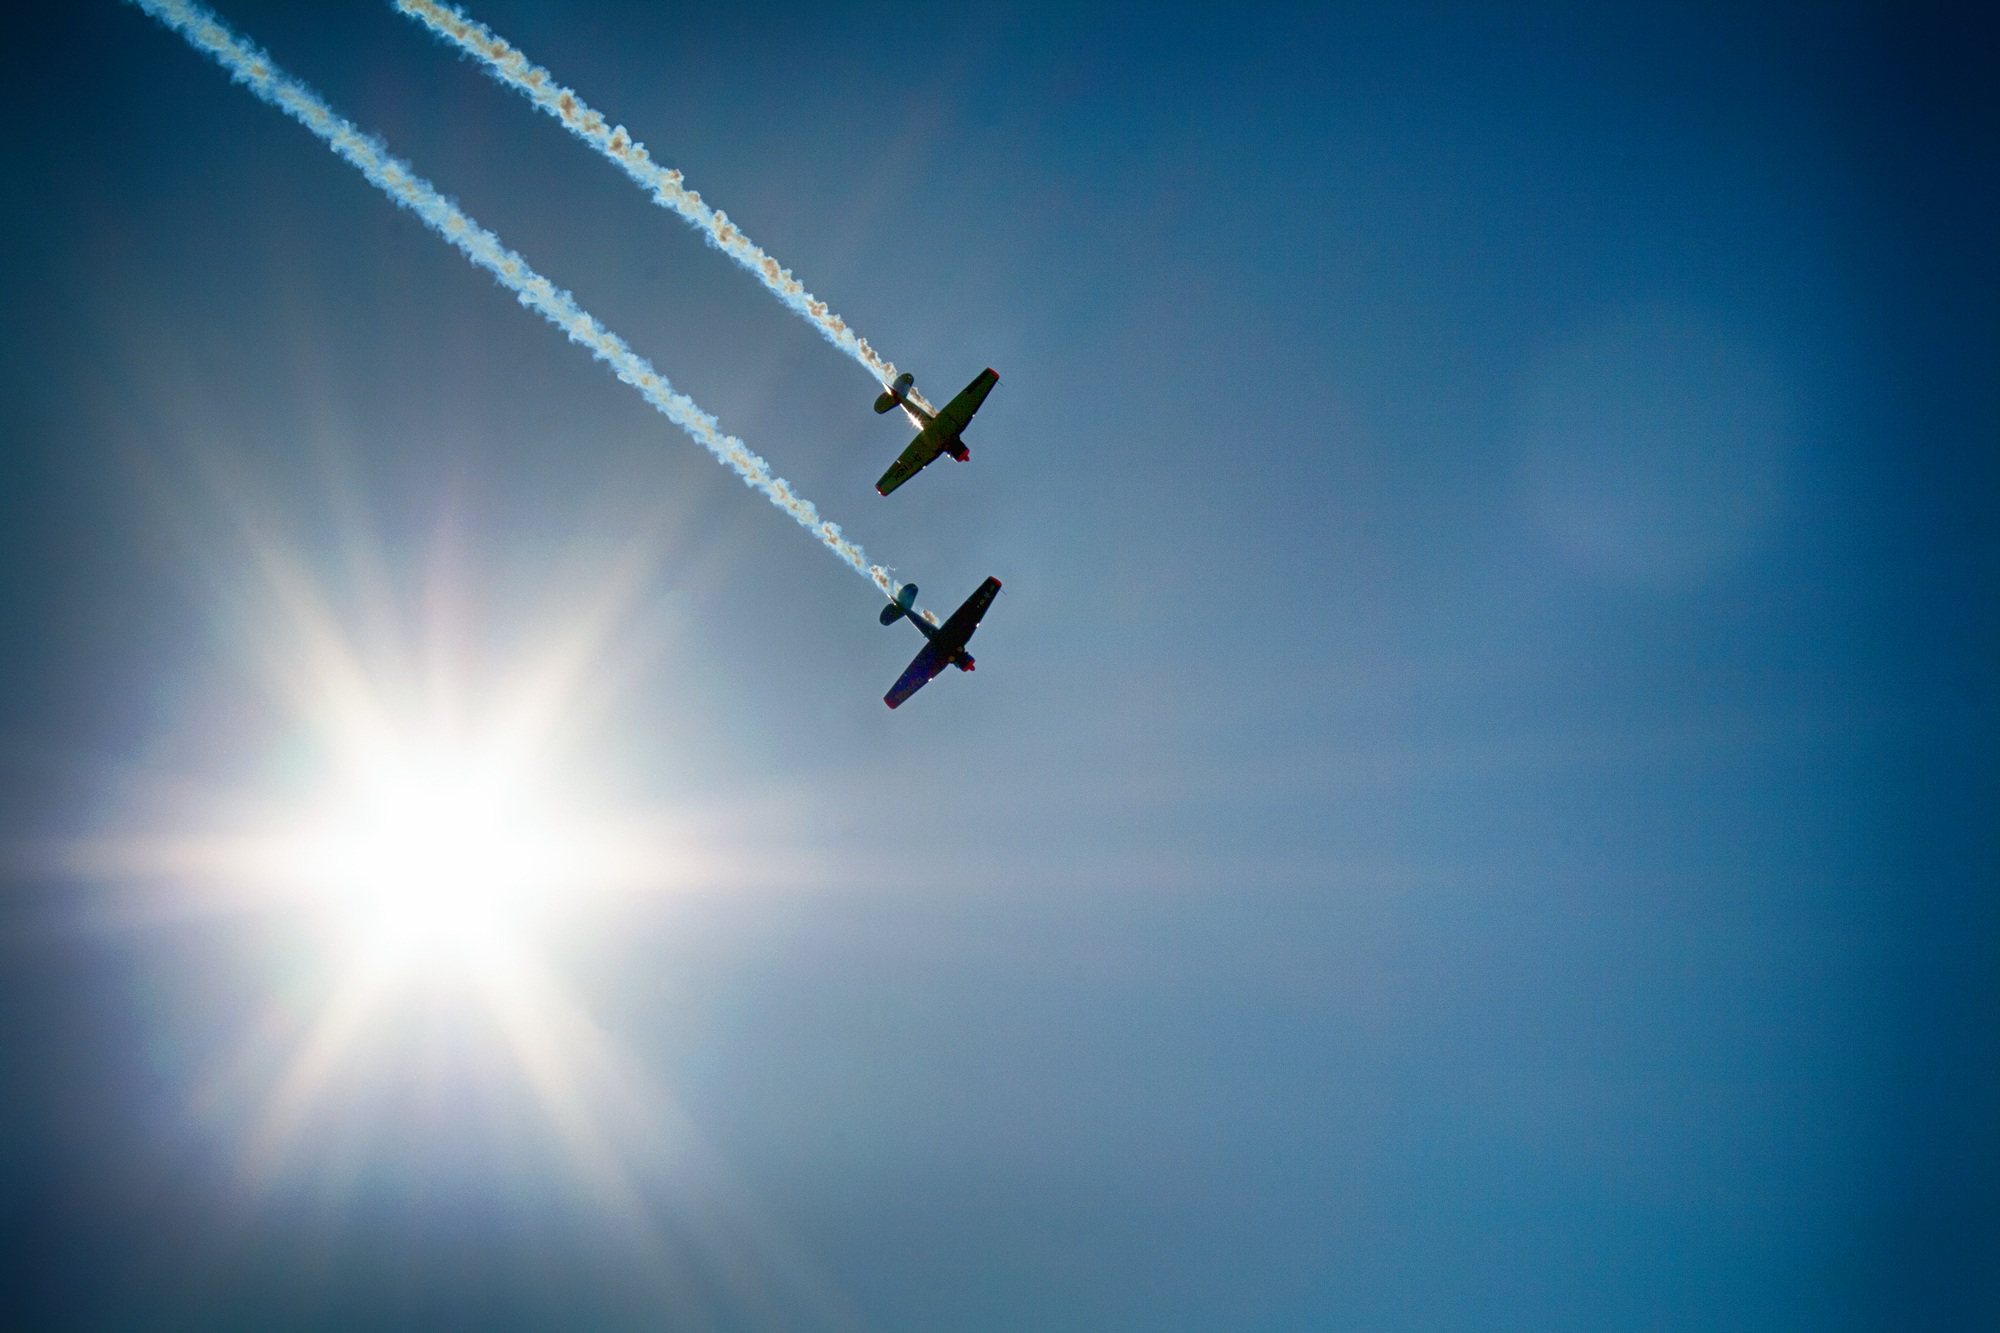
wing, sky, fly, aircraft, flight, blue, parachute, parachuting, air show, flugshow, atmosphere of earth